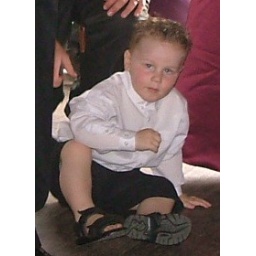
Jay in his page boy outfit, sitting on the floor. Pre-food stains! :) 04 December 2004